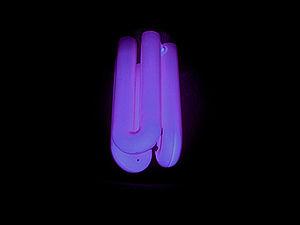
La lumière noire ou lumière de Wood, est une lumière composée de violet et de proche ultraviolet dans une bande spectrale quasi continue.
Une lampe de Wood est un outil diagnostique utilisé en médecine, plus particulièrement en dermatologie. Elle permet d'examiner la peau du patient avec une lumière ultraviolette.
Le violet est un champ chromatique qui désigne des couleurs situées sur le cercle chromatique entre les pourpres et les bleus.